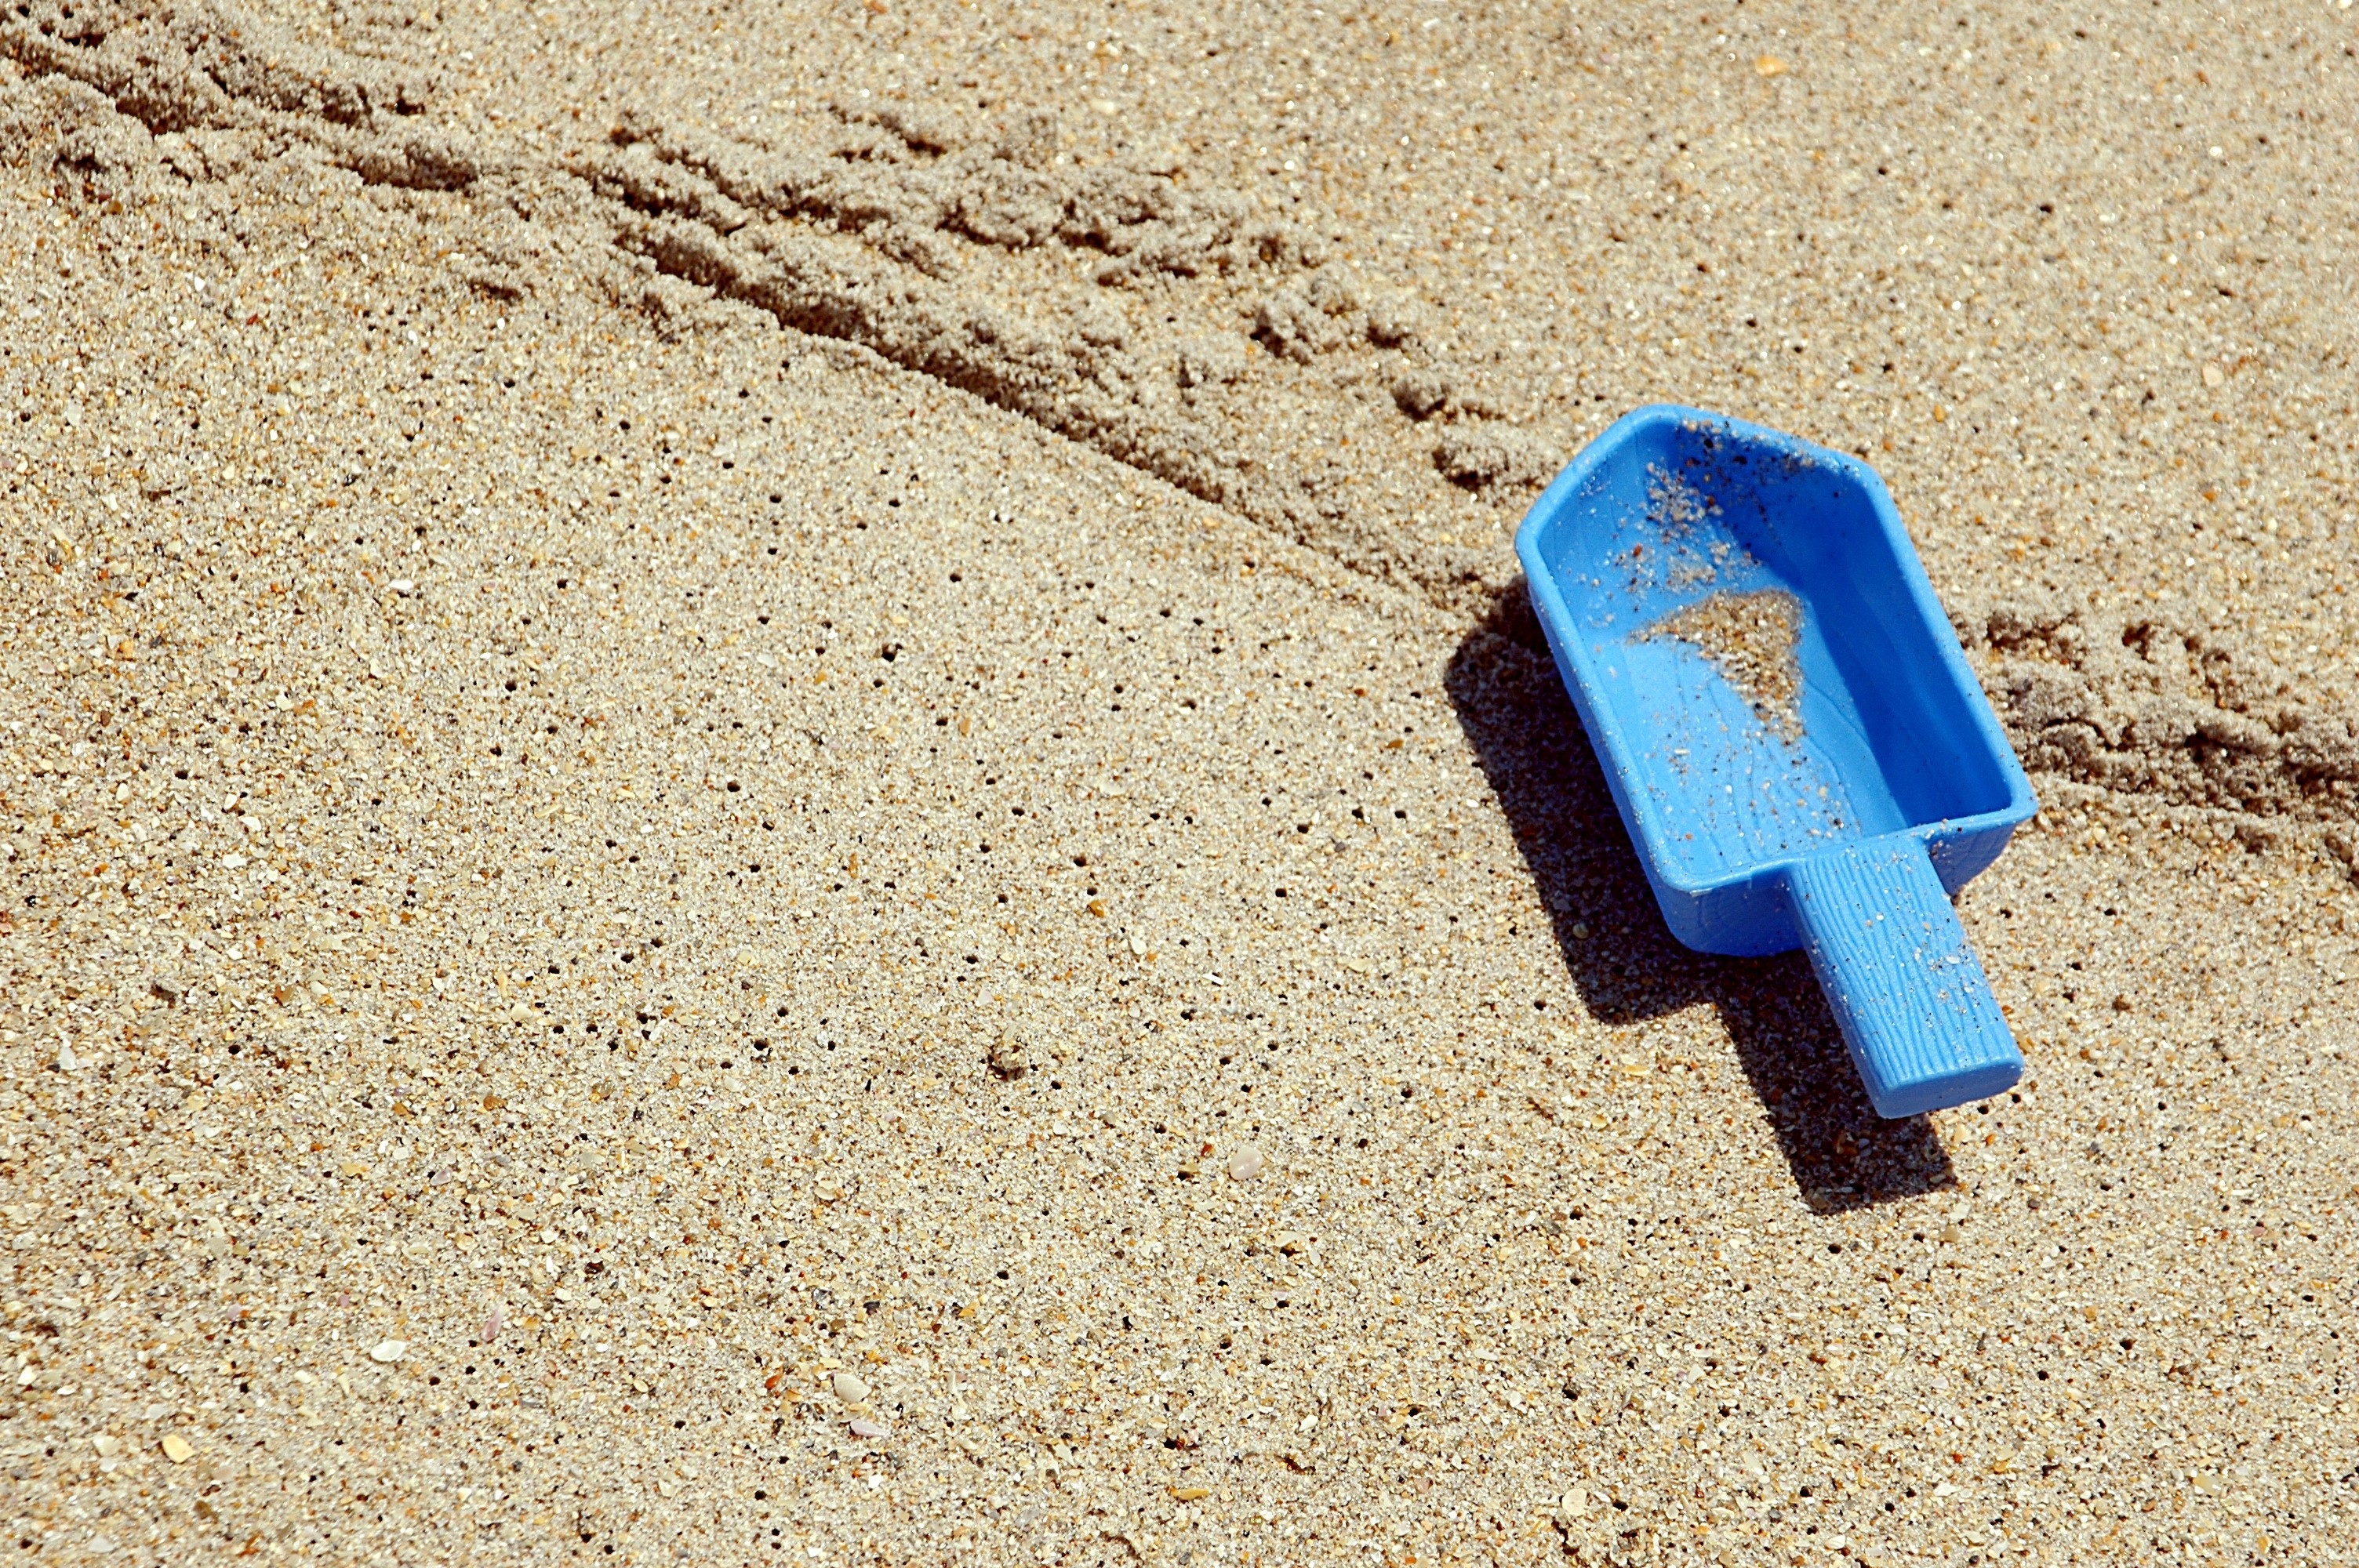
beach, sea, coast, water, nature, outdoor, sand, ocean, play, plastic, summer, vacation, travel, relax, soil, child, blue, leisure, childhood, material, activity, sunny, fun, day, nobody, flooring, toy shovel, left behind